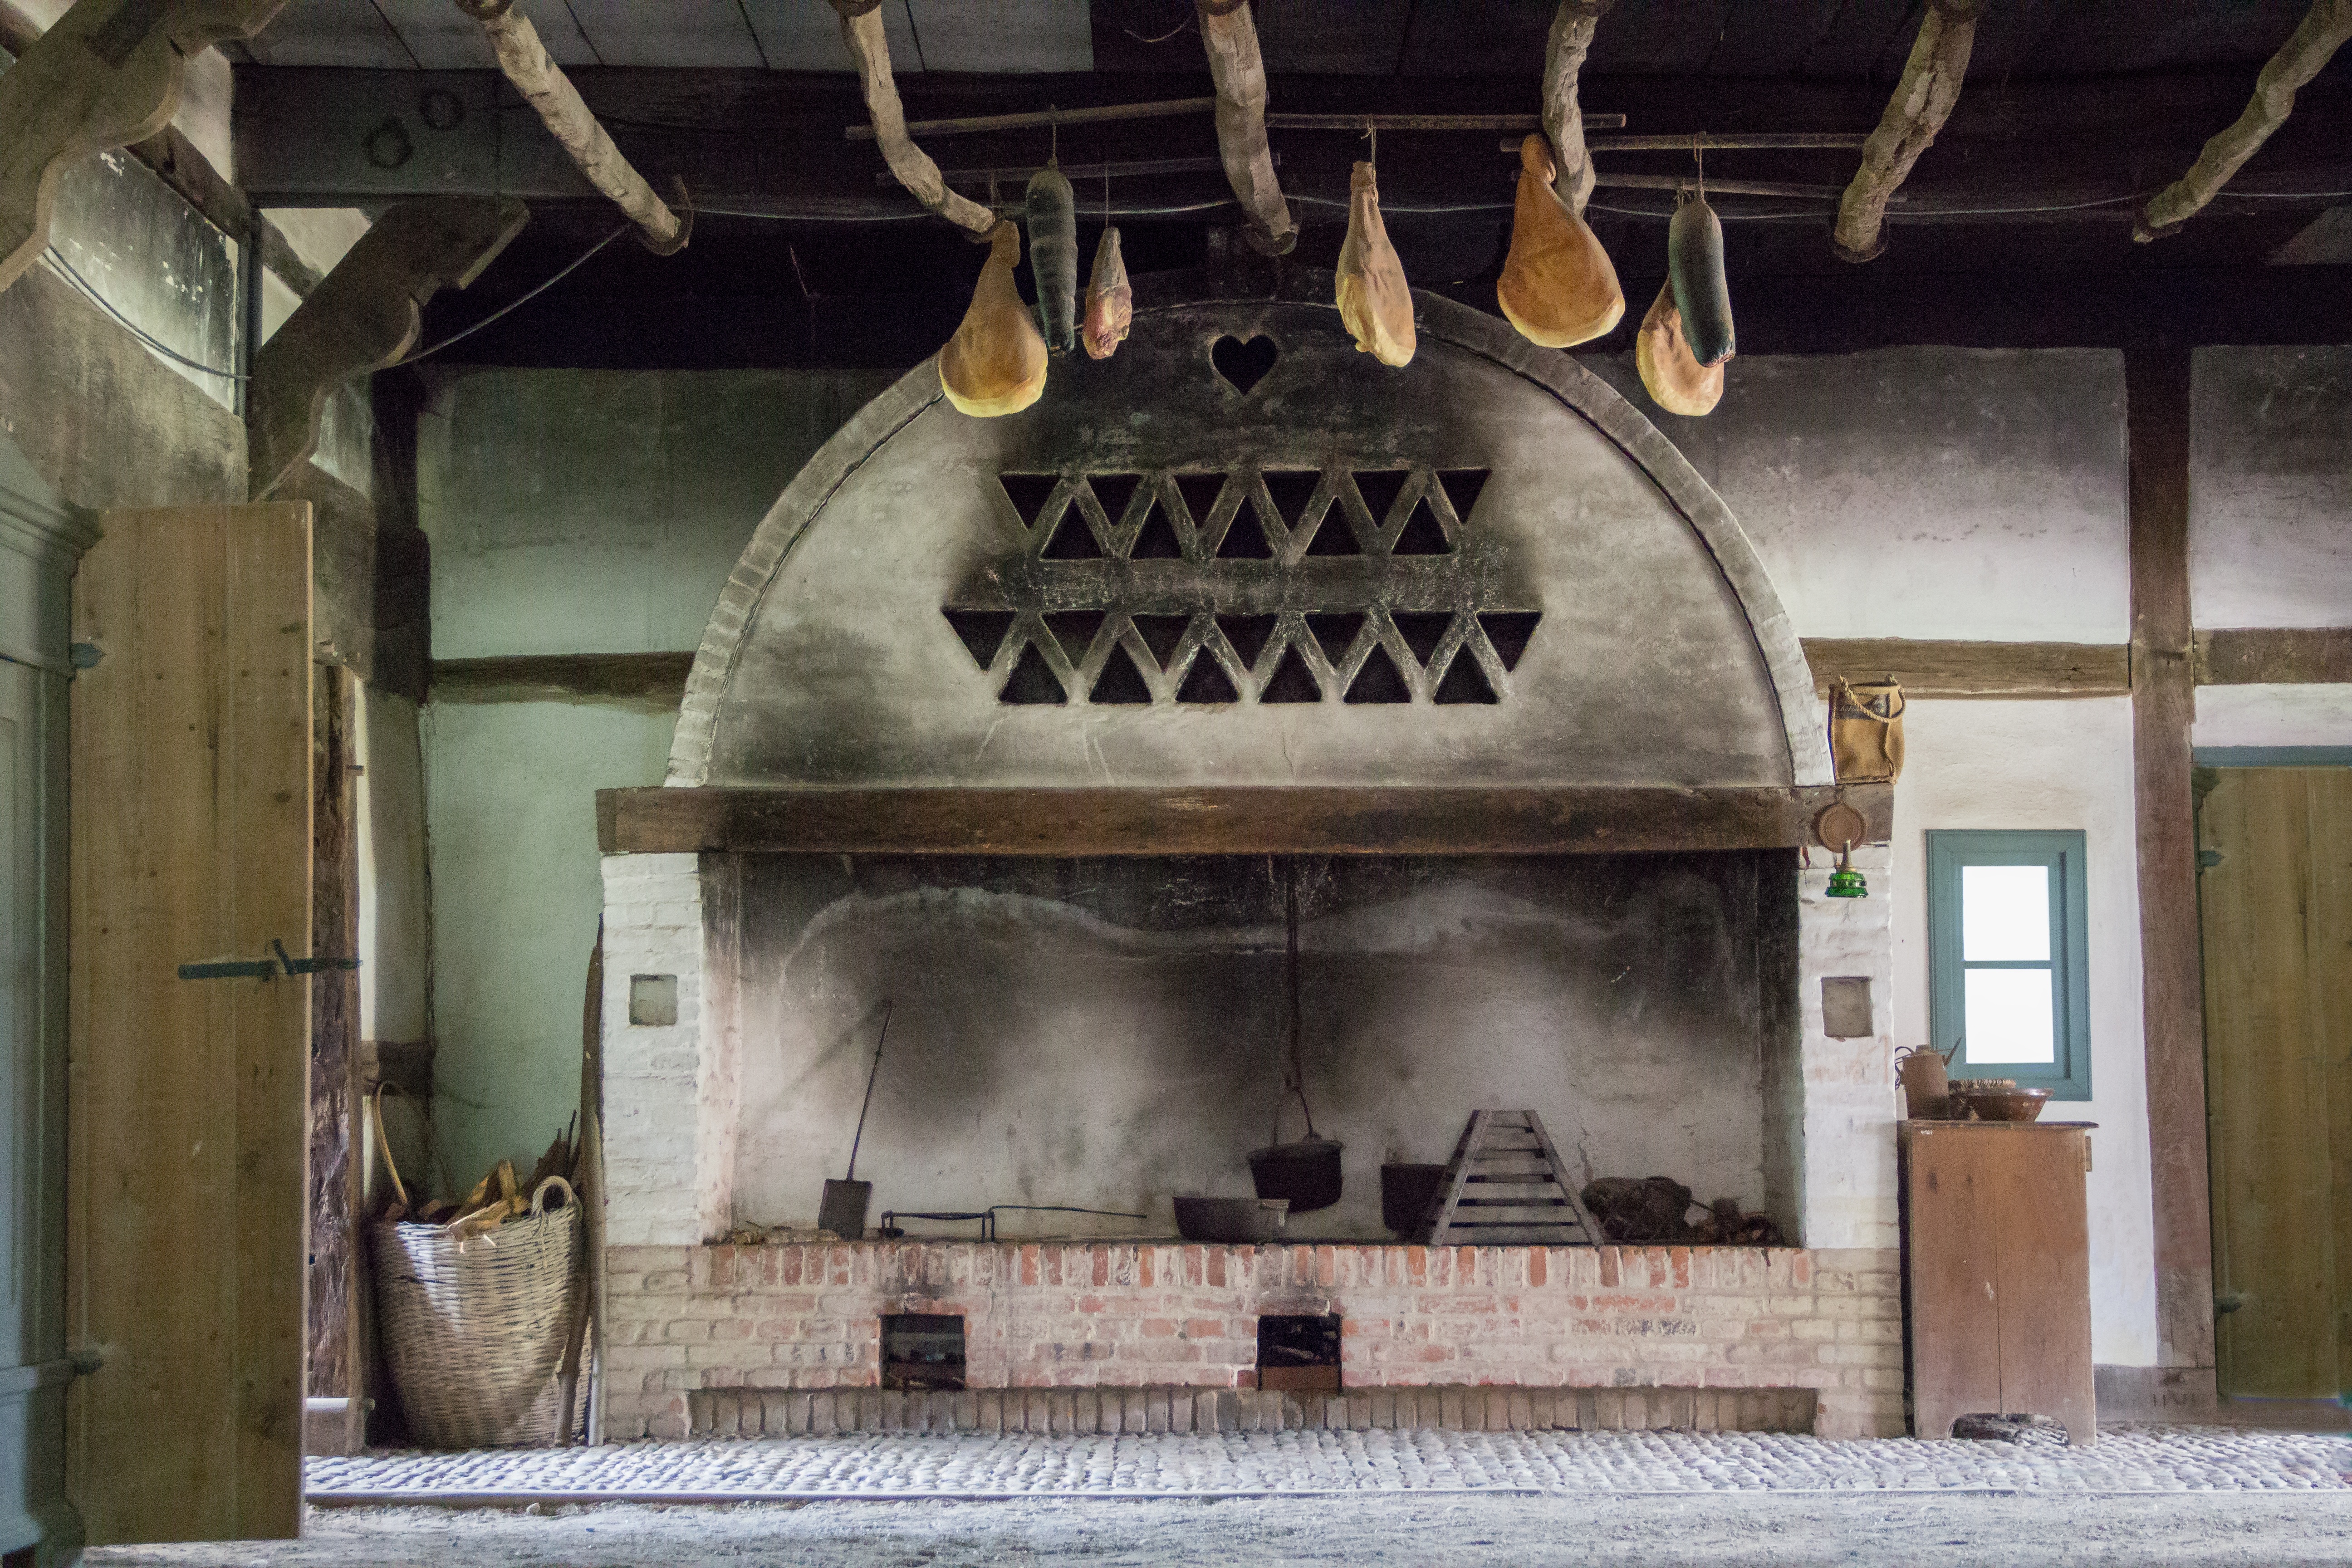
building, smoking, fireplace, nostalgia, chapel, eat, place of worship, temple, synagogue, tourist attraction, oven, historically, wood burning stove, stone oven, backhaus, cooking facility, smoking oven, historic smokehouse, ancient history